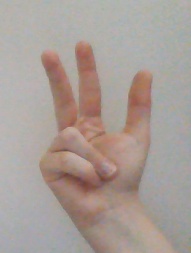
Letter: al